Bishanopliosaurus

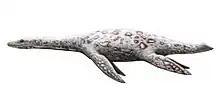
Restoration

"Bishanopliosaurus" was a small plesiosaur, measuring about long. It can be differentiated by the bifurcated ribs of its sacrum. Unusually, it appears to be a freshwater plesiosaur. A second species, "B. zigongensis", is known from the slightly later Xiashaximiao Formation.